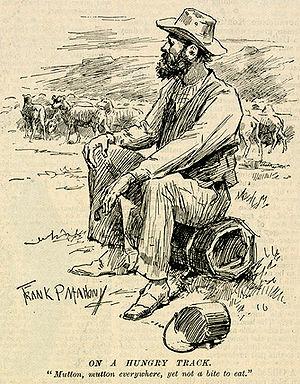
Waltzing Matilda est l'une des chansons folkloriques australiennes les plus connues. Elle raconte l'histoire d'un journalier itinérant qui capture un mouton près de son campement de fortune puis le met dans son sac de nourriture. Quand le propriétaire arrive accompagné de policiers, le journalier se jette dans une mare proche. Depuis lors, son fantôme hante le lieu.